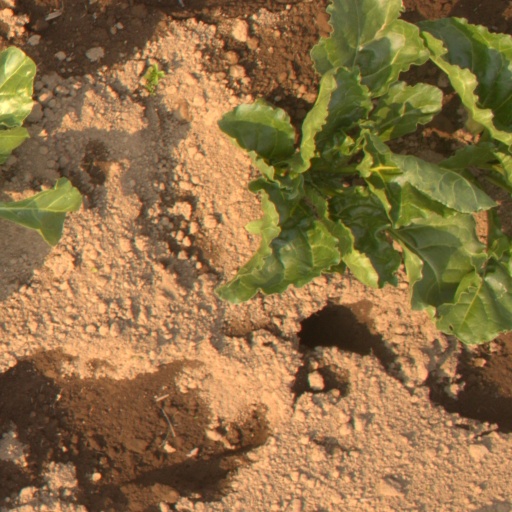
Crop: sugar beet